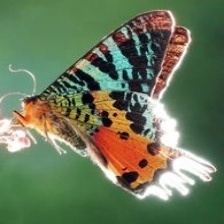
Species: MADAGASCAN SUNSET MOTH